History of the Taliban

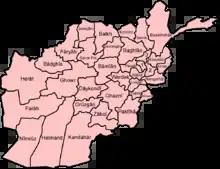
Provinces of Afghanistan

Following the United States invasion of Afghanistan in 2001, the Taliban was quickly defeated in a campaign of American air power and special forces supporting anti-Taliban forces, being completely routed by November. An estimated 8,000 to 12,000 Taliban were killed, making up to 20 percent of total manpower. The Islamic Emirate of Afghanistan ceased to exist and Mullah Omar escaped to Pakistan.